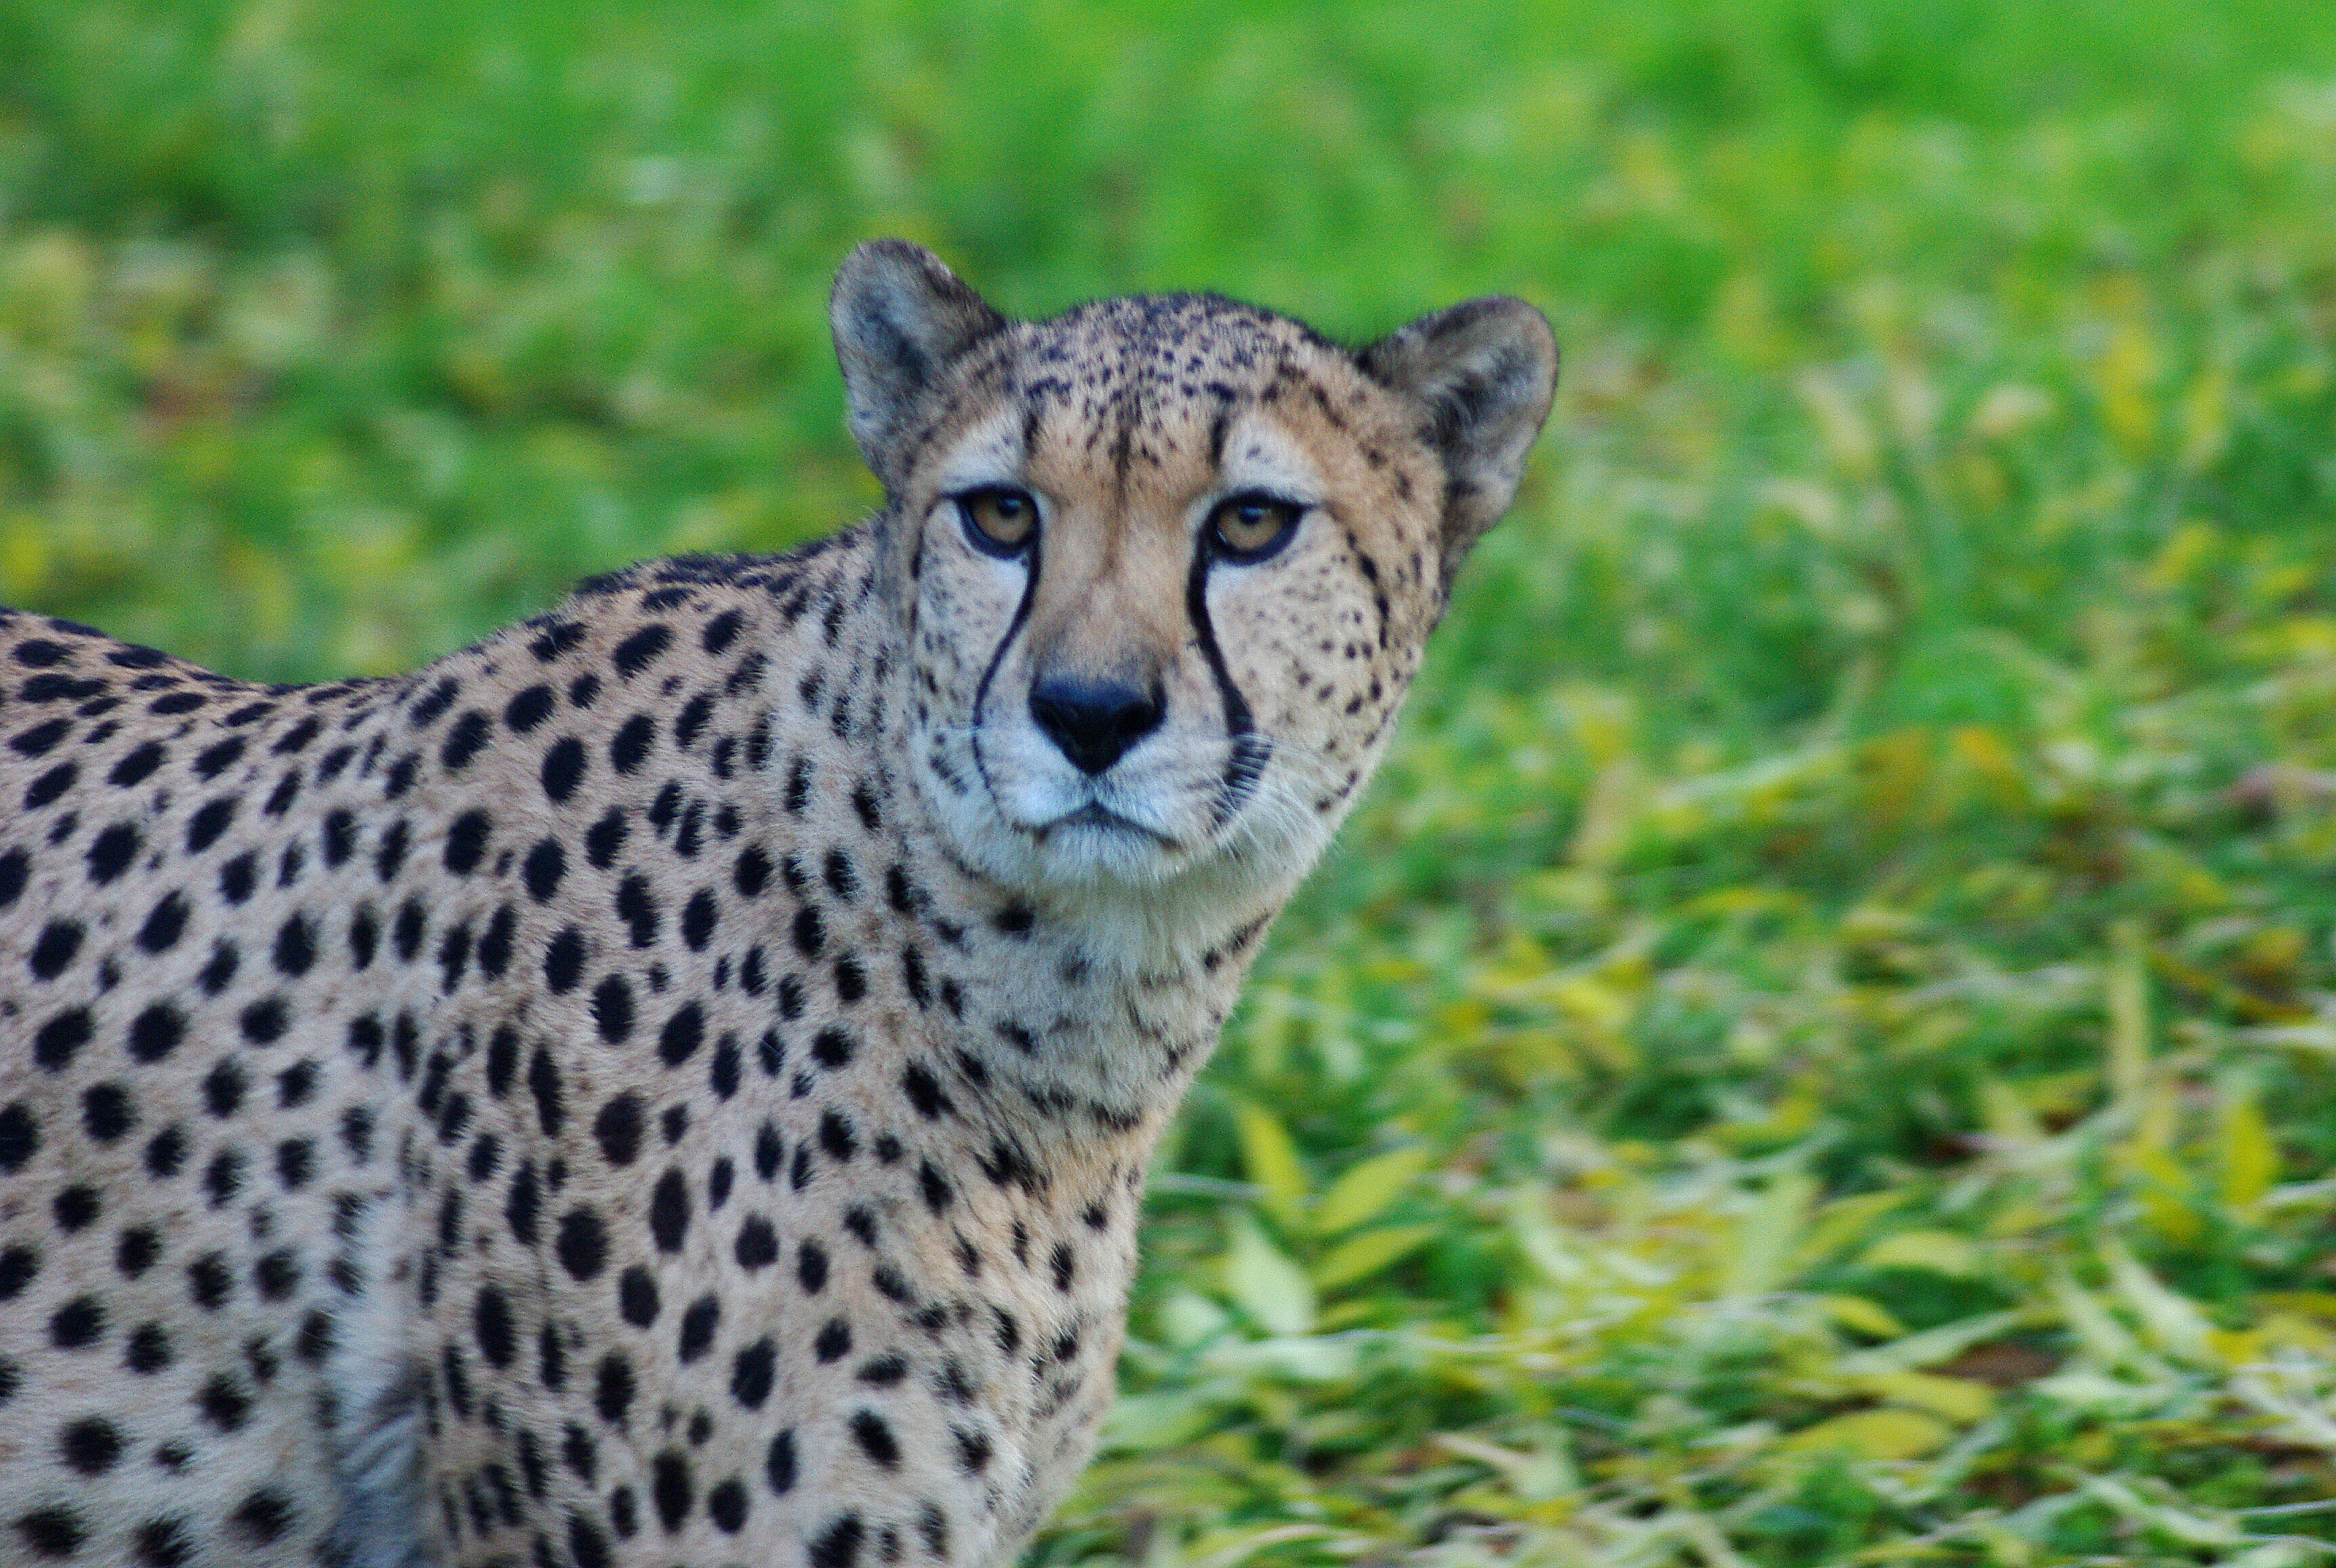
nature, animal, wildlife, wild, portrait, cat, africa, mammal, predator, close, fauna, leopard, cheetah, eyes, vertebrate, hunter, wildcat, animal world, safari, animal portrait, carnivores, small to medium sized cats, cat like mammal